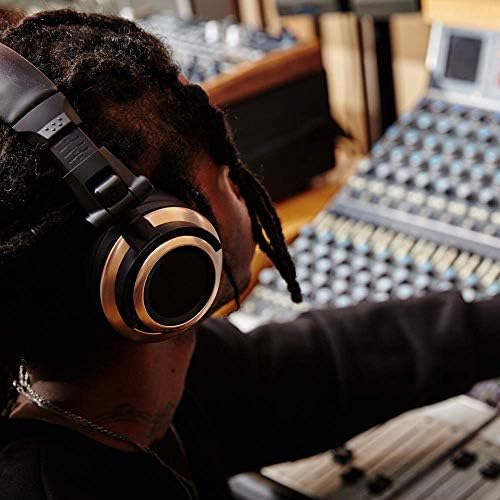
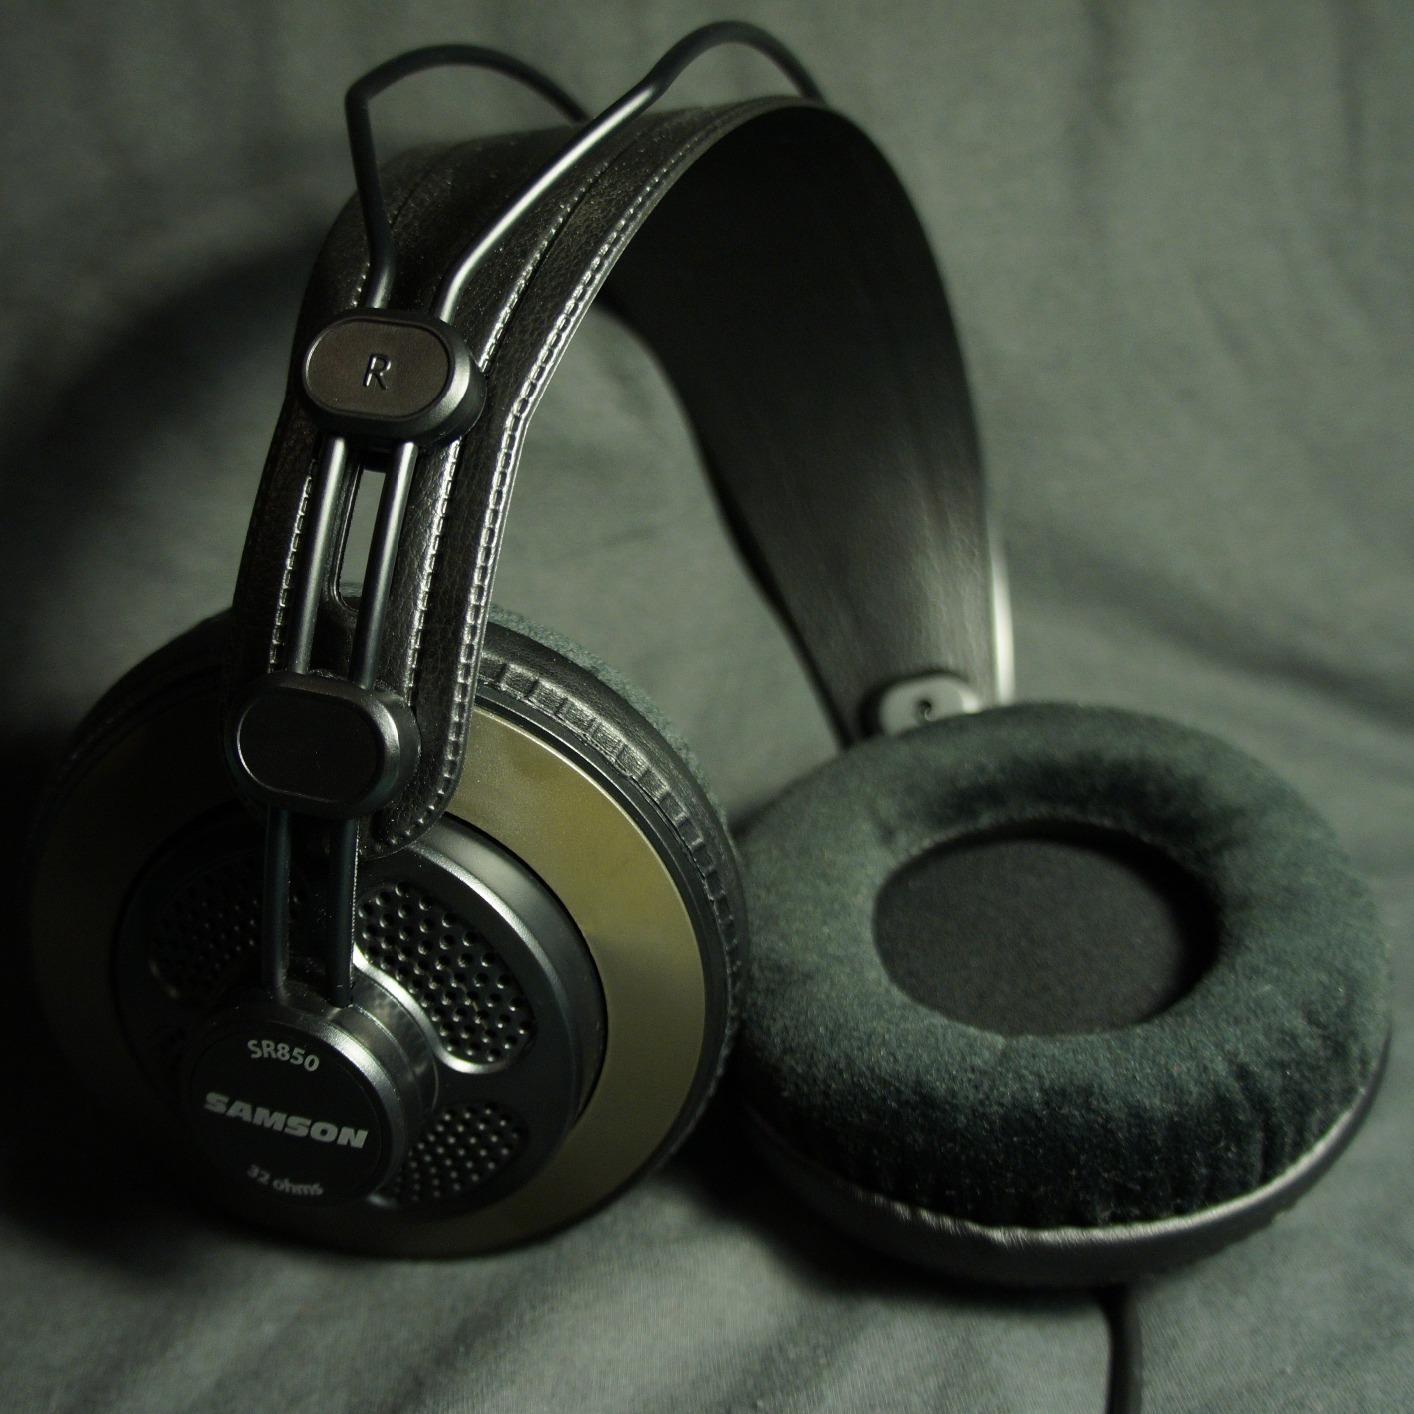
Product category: headphones
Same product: no